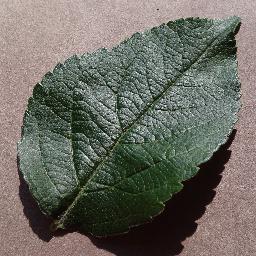
Label: Apple___healthy